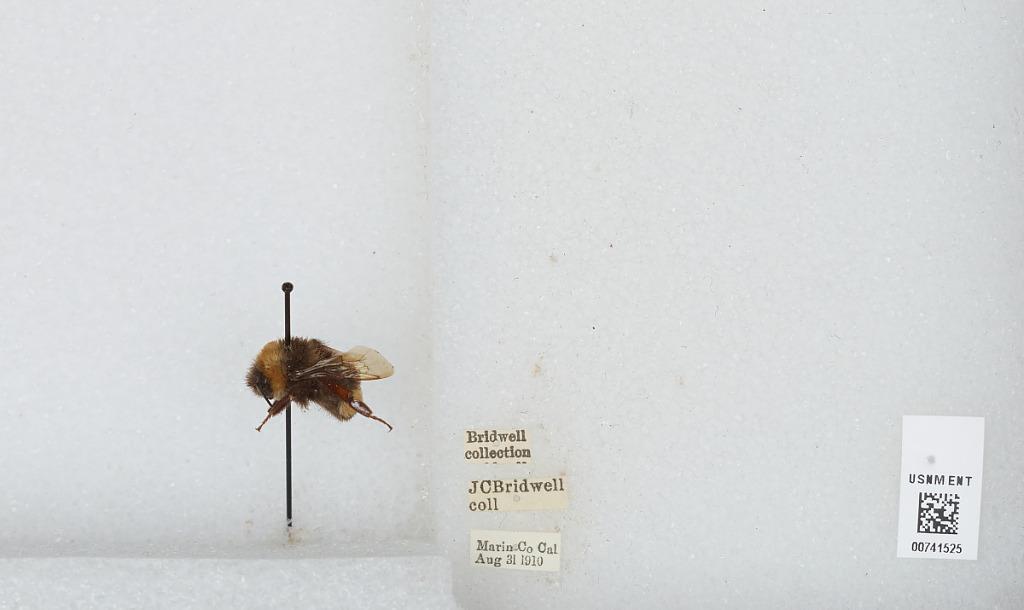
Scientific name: Bombus (Bombus) occidentalis Greene
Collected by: J. Bridwell
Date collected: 1910-8-31
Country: United States
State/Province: California
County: Marin
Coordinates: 38.03, -122.73